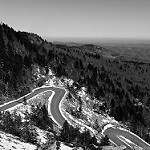
Label: B & W